Raymond Asquith

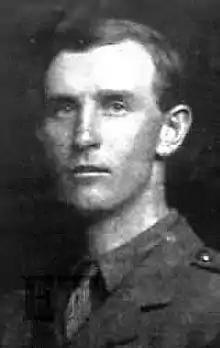

Raymond Herbert Asquith (6 November 1878 – 15 September 1916) was an English barrister and eldest son of British prime minister H. H. Asquith. A distinguished Oxford scholar, he was a member of the fashionable group of intellectuals known as the Coterie, which included, Lady Diana Manners (with whom he had a long flirtatious relationship), Patrick Shaw-Stewart, Charles Lister, Hugo "Ego" Charteris, Julian Grenfell and Edward Horner. The Coterie were notable for their unconventional lifestyles and lavish hospitality. Like several of them, Asquith was killed in action in the First World War during his father's term in office.